2020 Nashville tornado outbreak

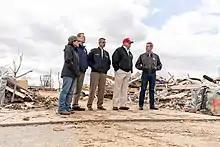
Helicopter flyover of Putnam County during President Trump's visit on March 6.

The Nashville Emergency Operations Center (EOC) was partially activated in the morning to monitor damage reports and respond to emergency calls. A gas leak in Germantown caused authorities conduct a temporary evacuation. Tennessee governor Bill Lee declared a state of emergency for the entire state, which was later declared a second time due to the COVID-19 pandemic. President Donald Trump visited the state on March 6 and toured the hardest hit areas, including Putnam County. The Nashville Predators opened their home venue, Bridgestone Arena, for victims of the storm to get help and free pizza on March 3. Hands On Nashville, a local nonprofit, acted as a database for volunteers to assist with recovery efforts.